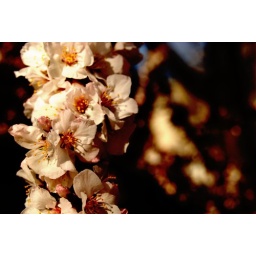
A blossoming tree on Sherbrooke street in downtown Montreal.